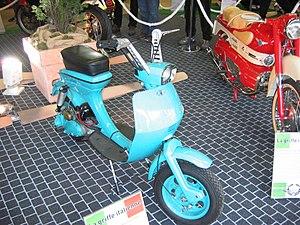
Lambretta est un constructeur italien de cyclomoteurs, qui doit son nom à son usine de Lambrate près de Milan. Elle a été créée en 1947 et a cessé ses activités en 1972 avant de sortir de nouveaux modèles en 2018.